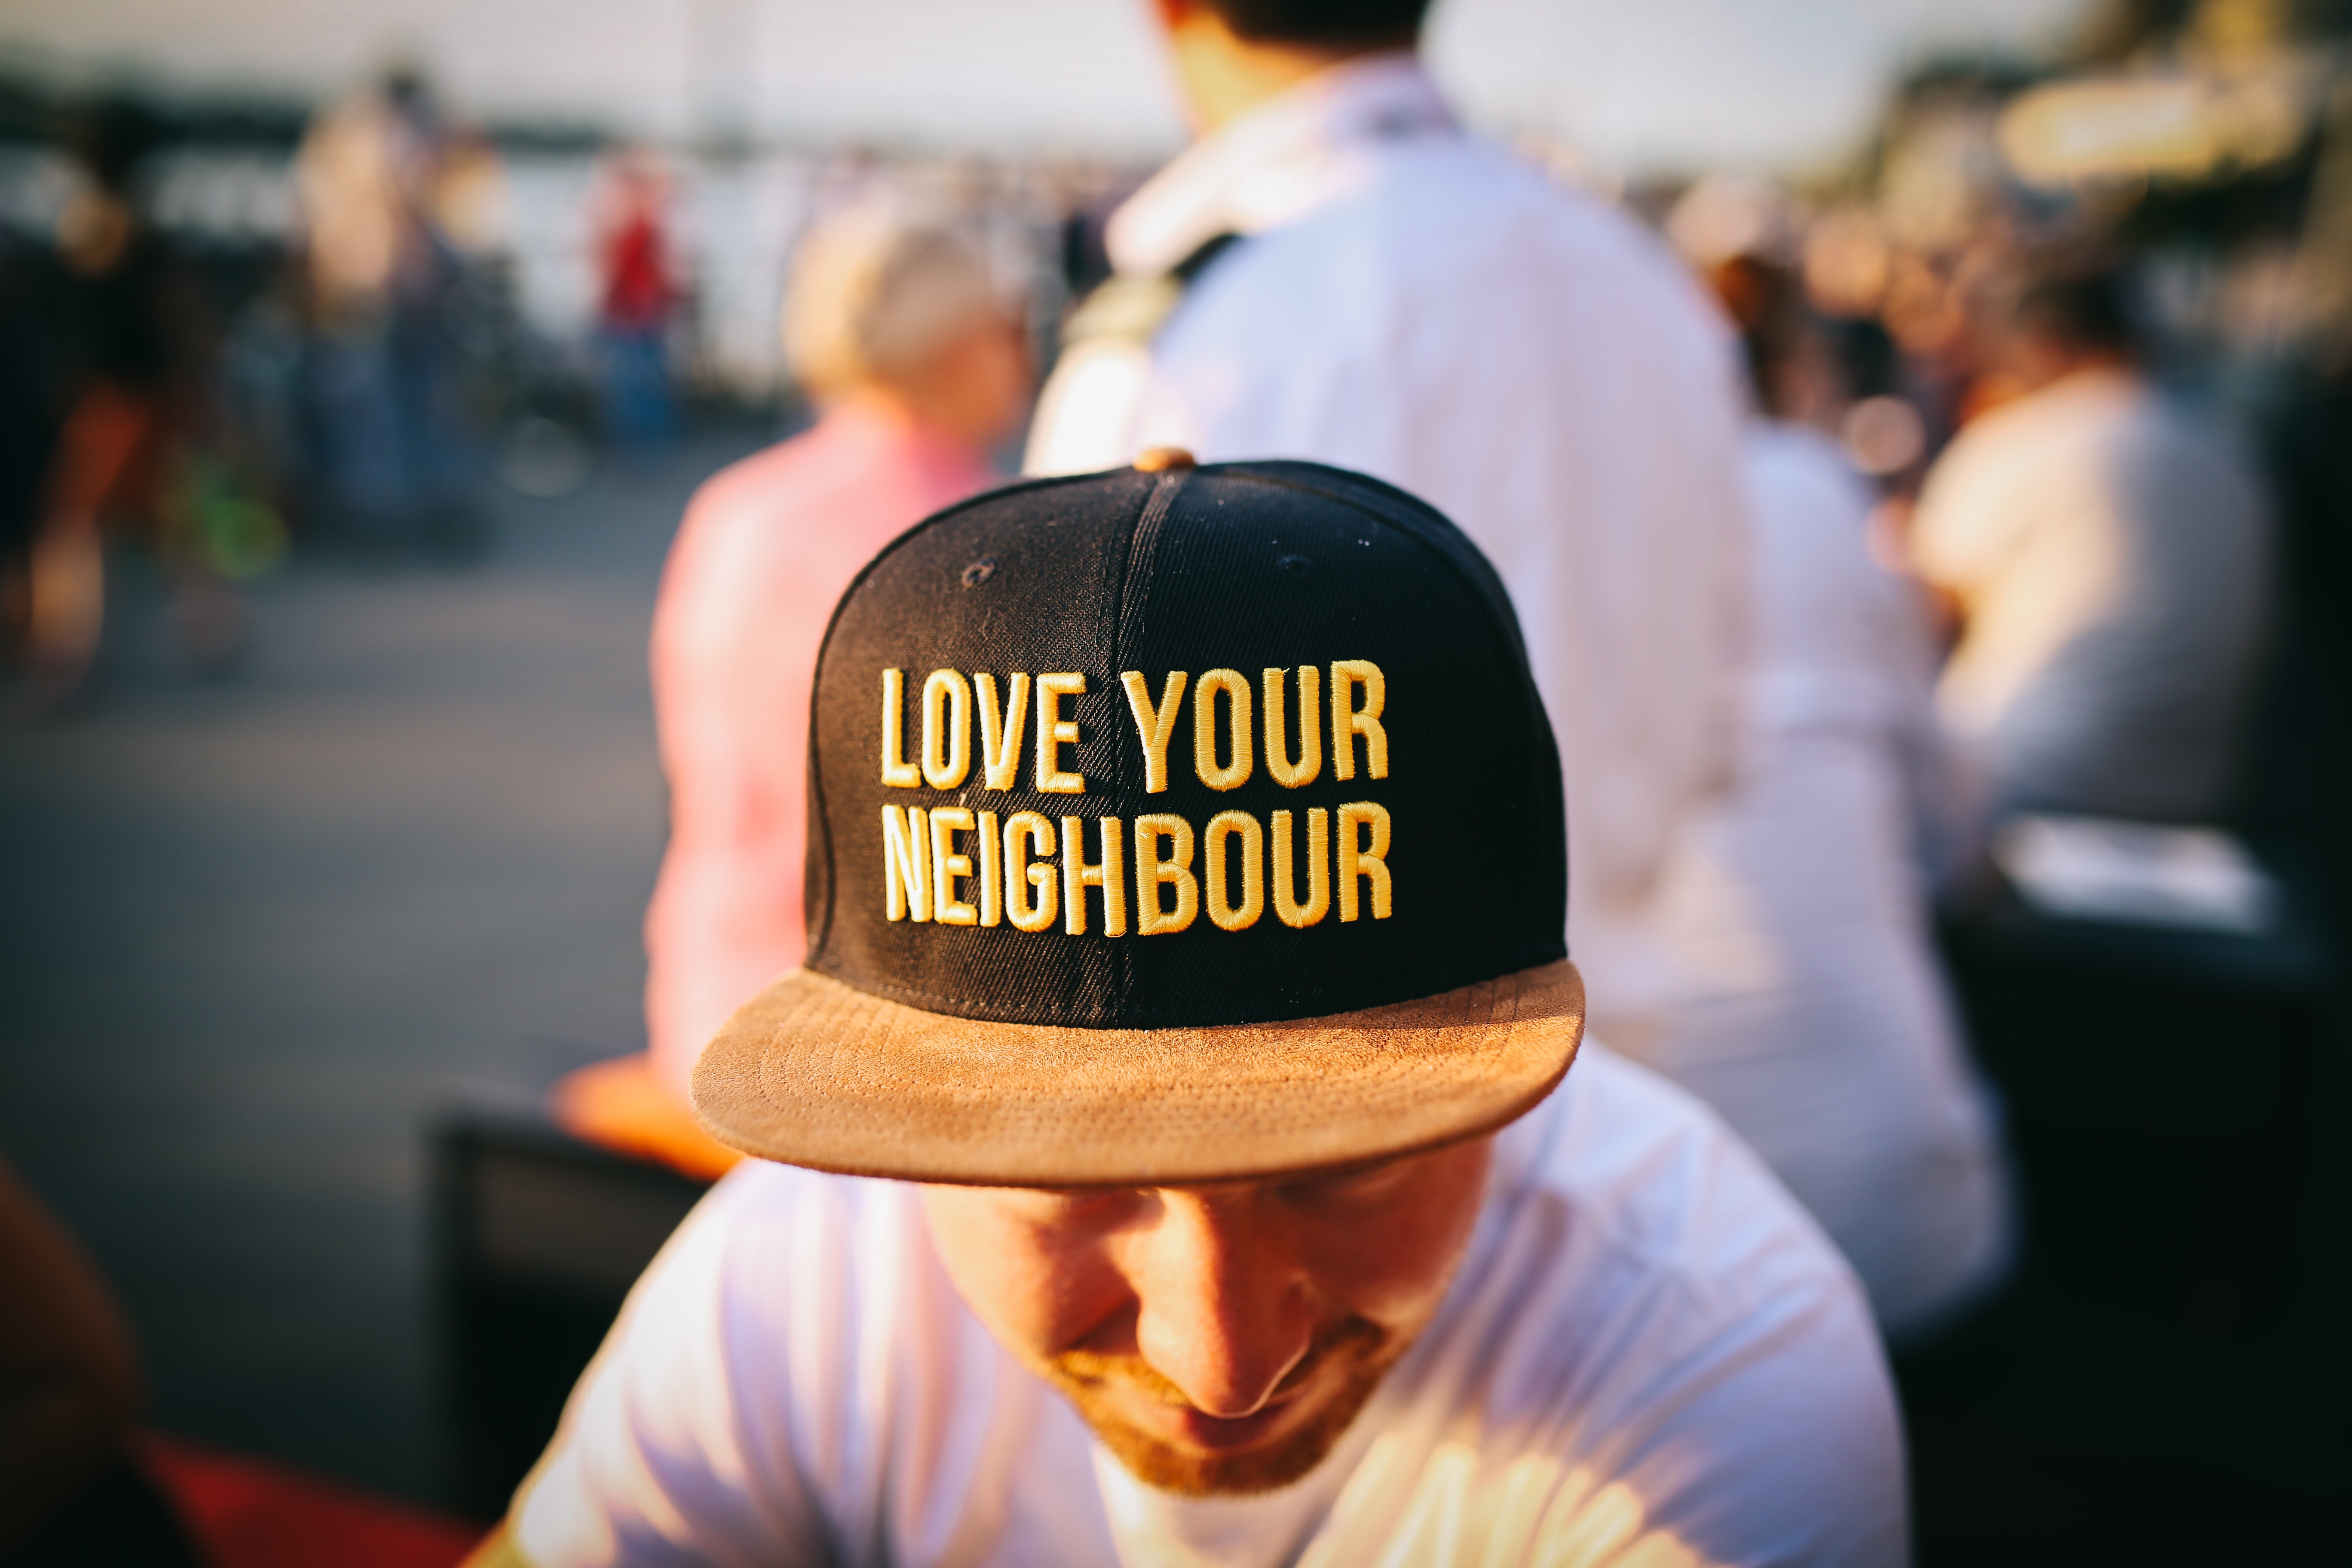
man, person, crowd, motto, love your neighbour, face, cap